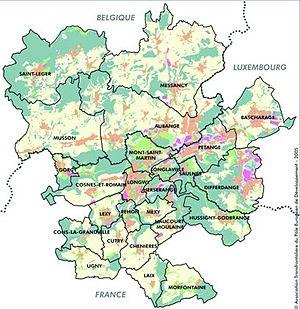
Carte de l'Agglomération Transfrontalière du Pôle Européen de Développement
L’agglomération transfrontalière du pôle européen de développement est une agglomération urbaine transfrontalière de communes situées autour du tripoint Belgique-France-Luxembourg, dans la province de Luxembourg, le département de Meurthe-et-Moselle et le Canton d'Esch-sur-Alzette.